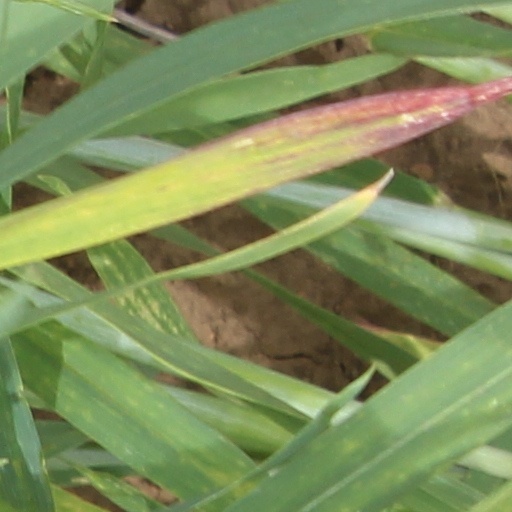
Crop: wheat